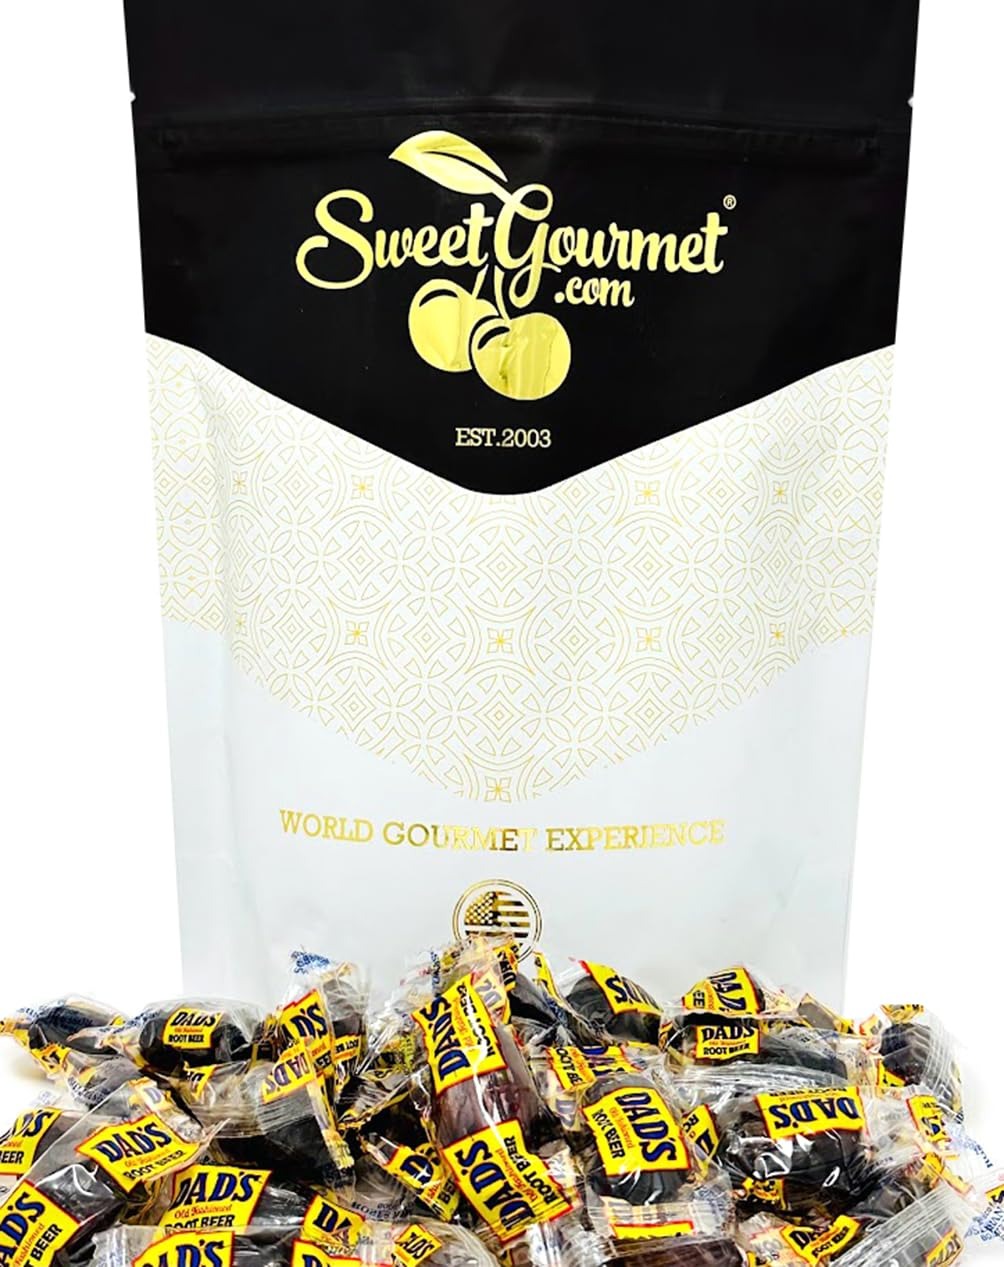
Item Name: Dad's Wrapped Rootbeer Barrels | Hard Candy | Old Fashioned Bulk candies | 1 pound
Bullet Point 1: Country of Origin: Mexico, Manufactured by Roses
Bullet Point 2: Each piece of this classic candy is individually wrapped, making them the perfect on-the-go candy.
Bullet Point 3: Enjoy old fashioned root beer taste in each one of these bite sized root beer barrels!
Bullet Point 4: Net Weight: 16oz (453g)
Product Description: Enjoy old fashioned root beer taste in each one of these bite sized root beer barrels!
Value: 16.0
Unit: Ounce

Price: 8.99